Franz Boll (philologist)

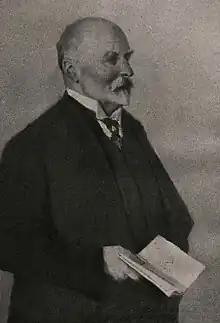
Franz Boll

Franz Boll (1 July 1867 – 3 July 1924) was a German scholar and contemporary of Cumont. He became Professor of Classical Philology at the University of Heidelberg.